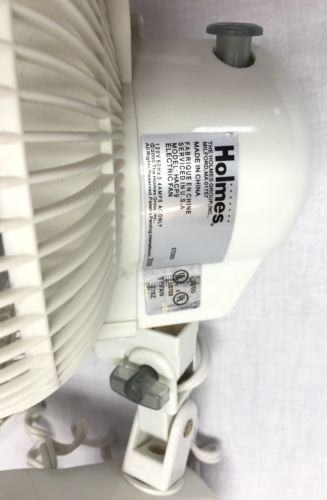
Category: fan